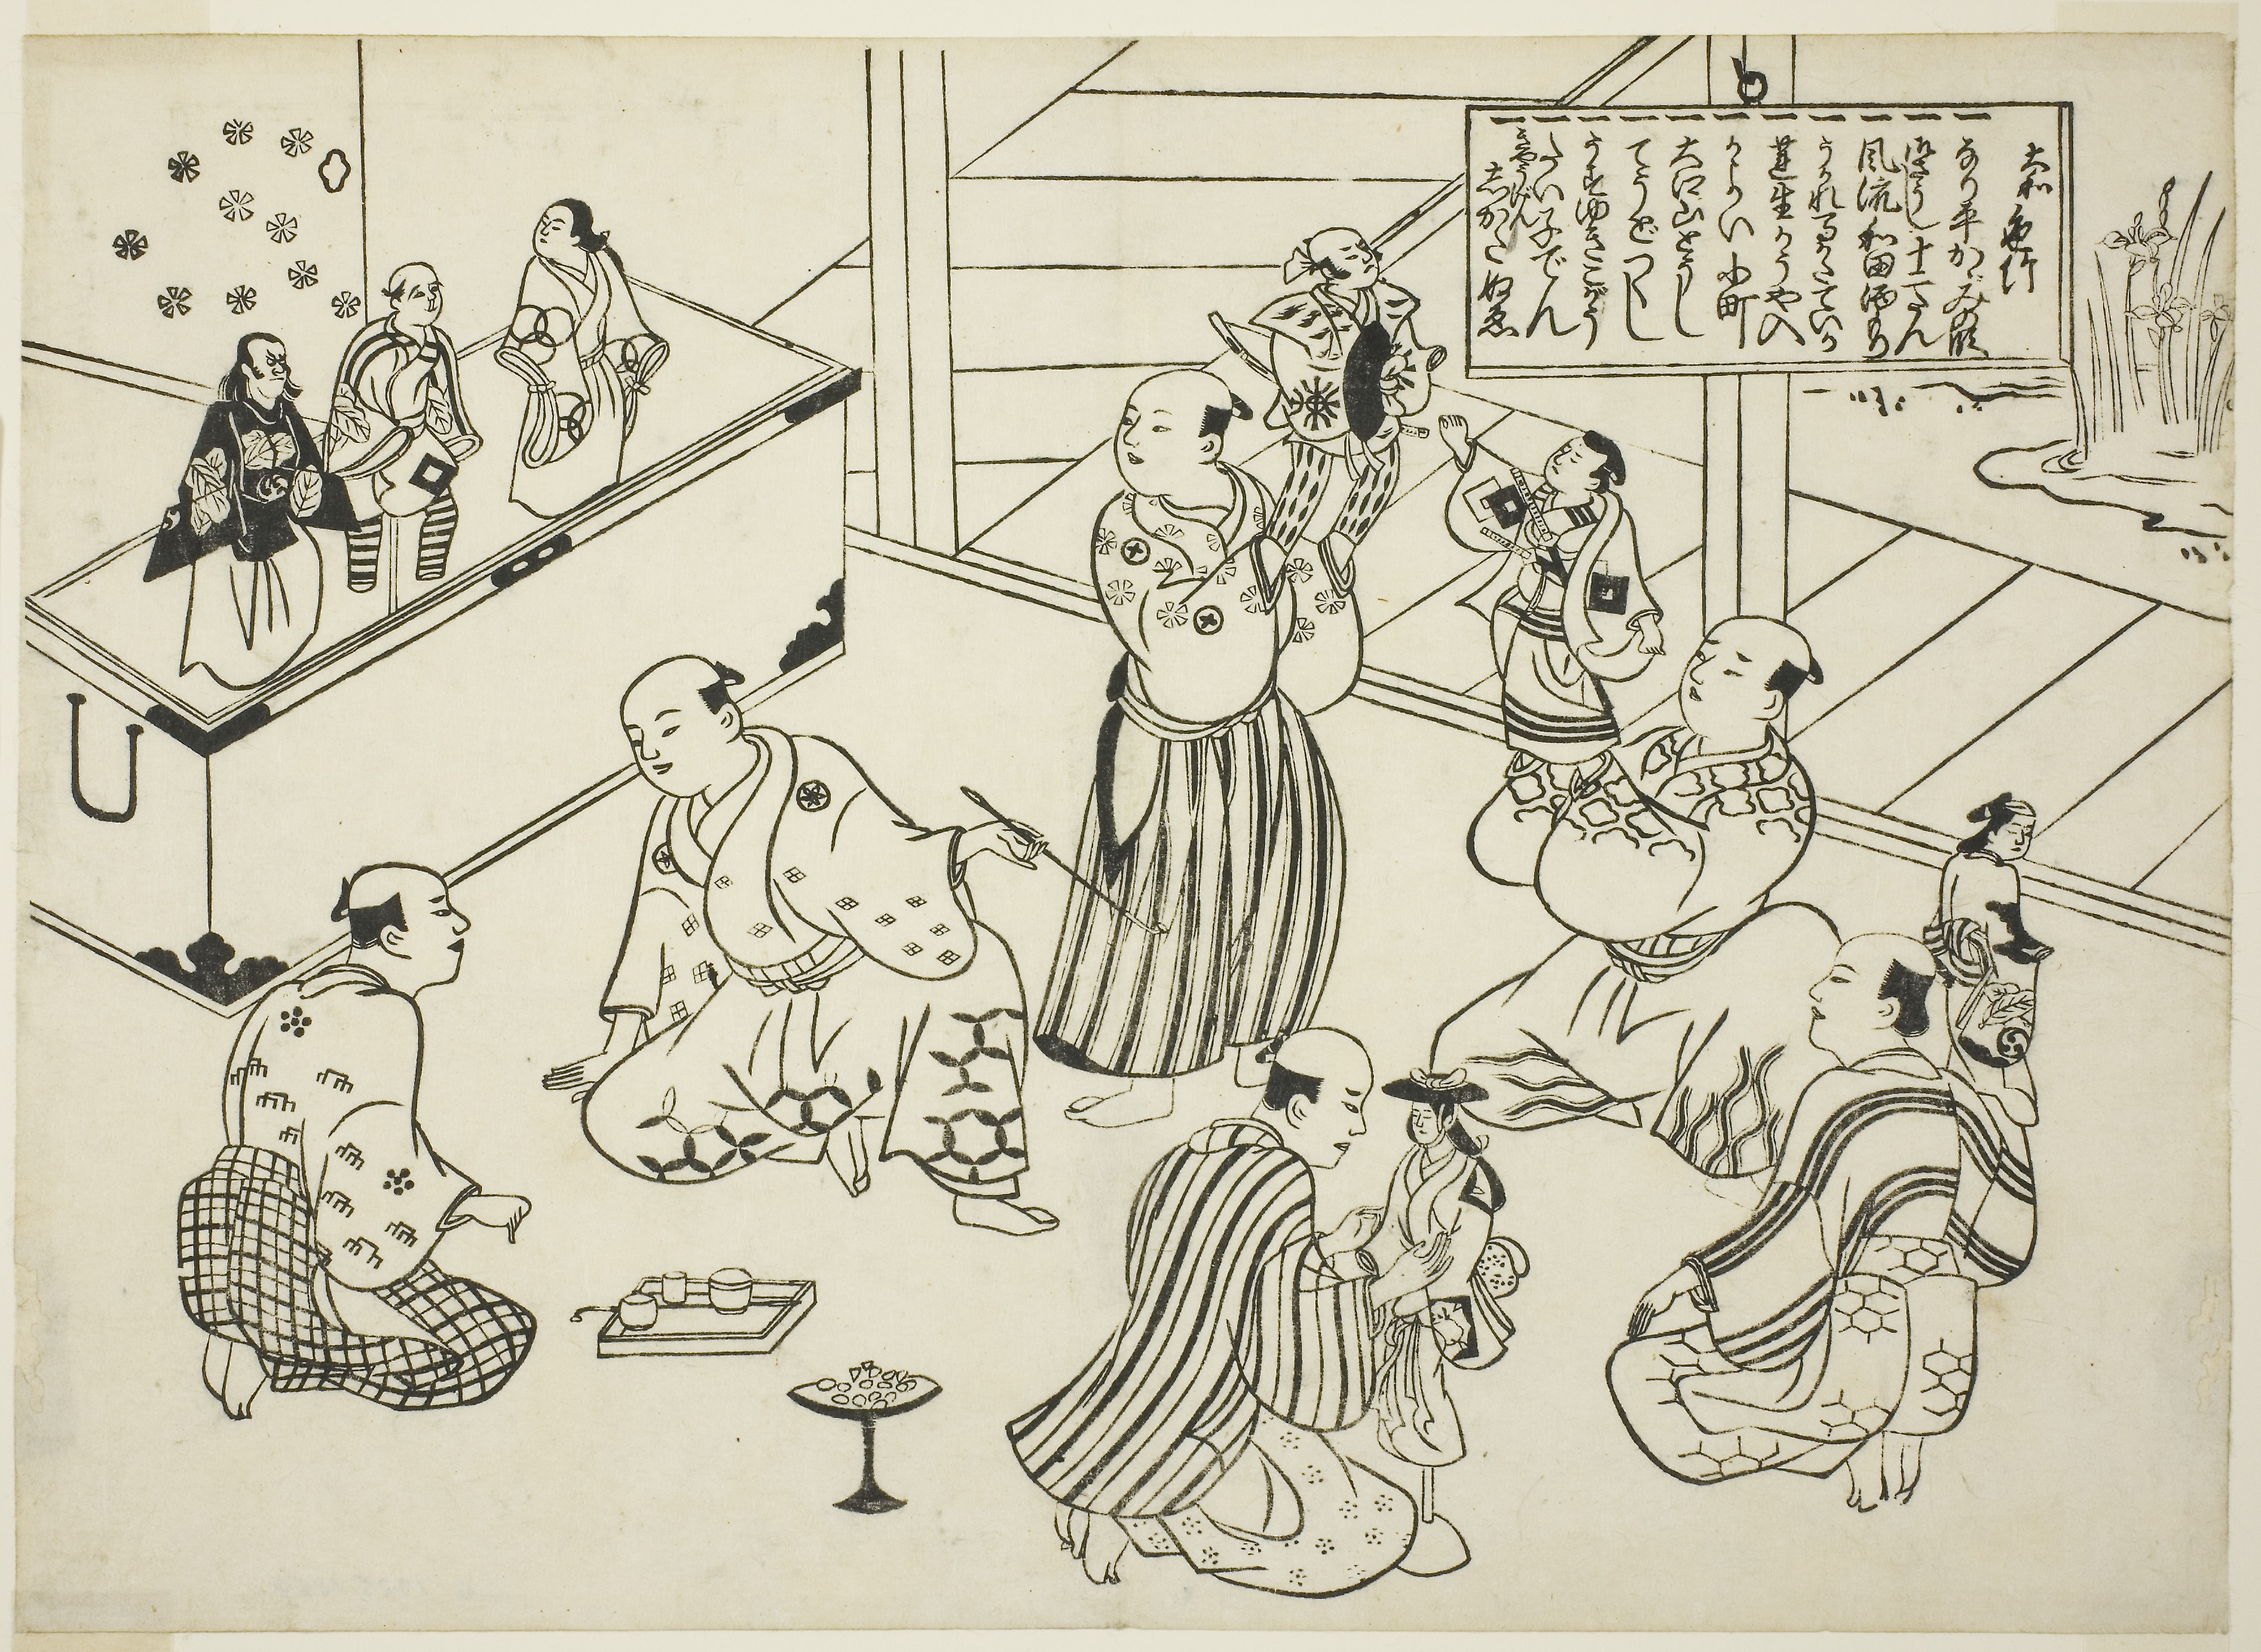
cartoon, line art, illustration, drawing, art, recreation, games, pattern